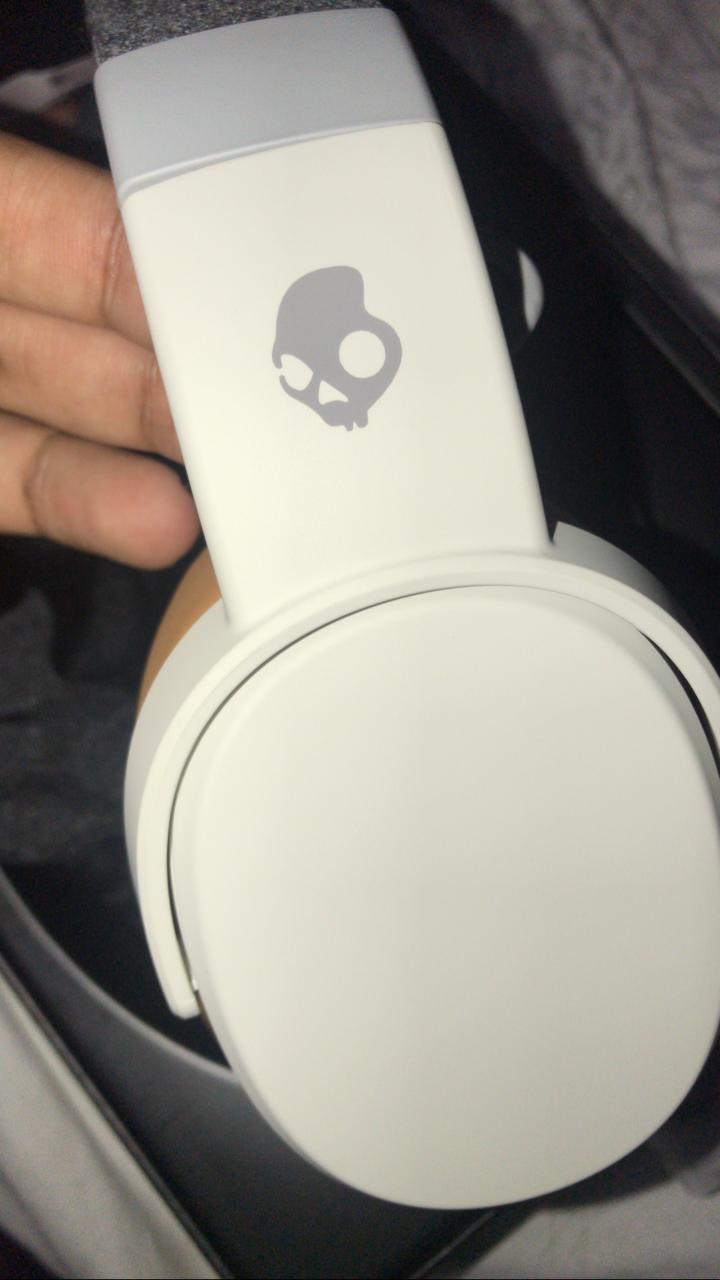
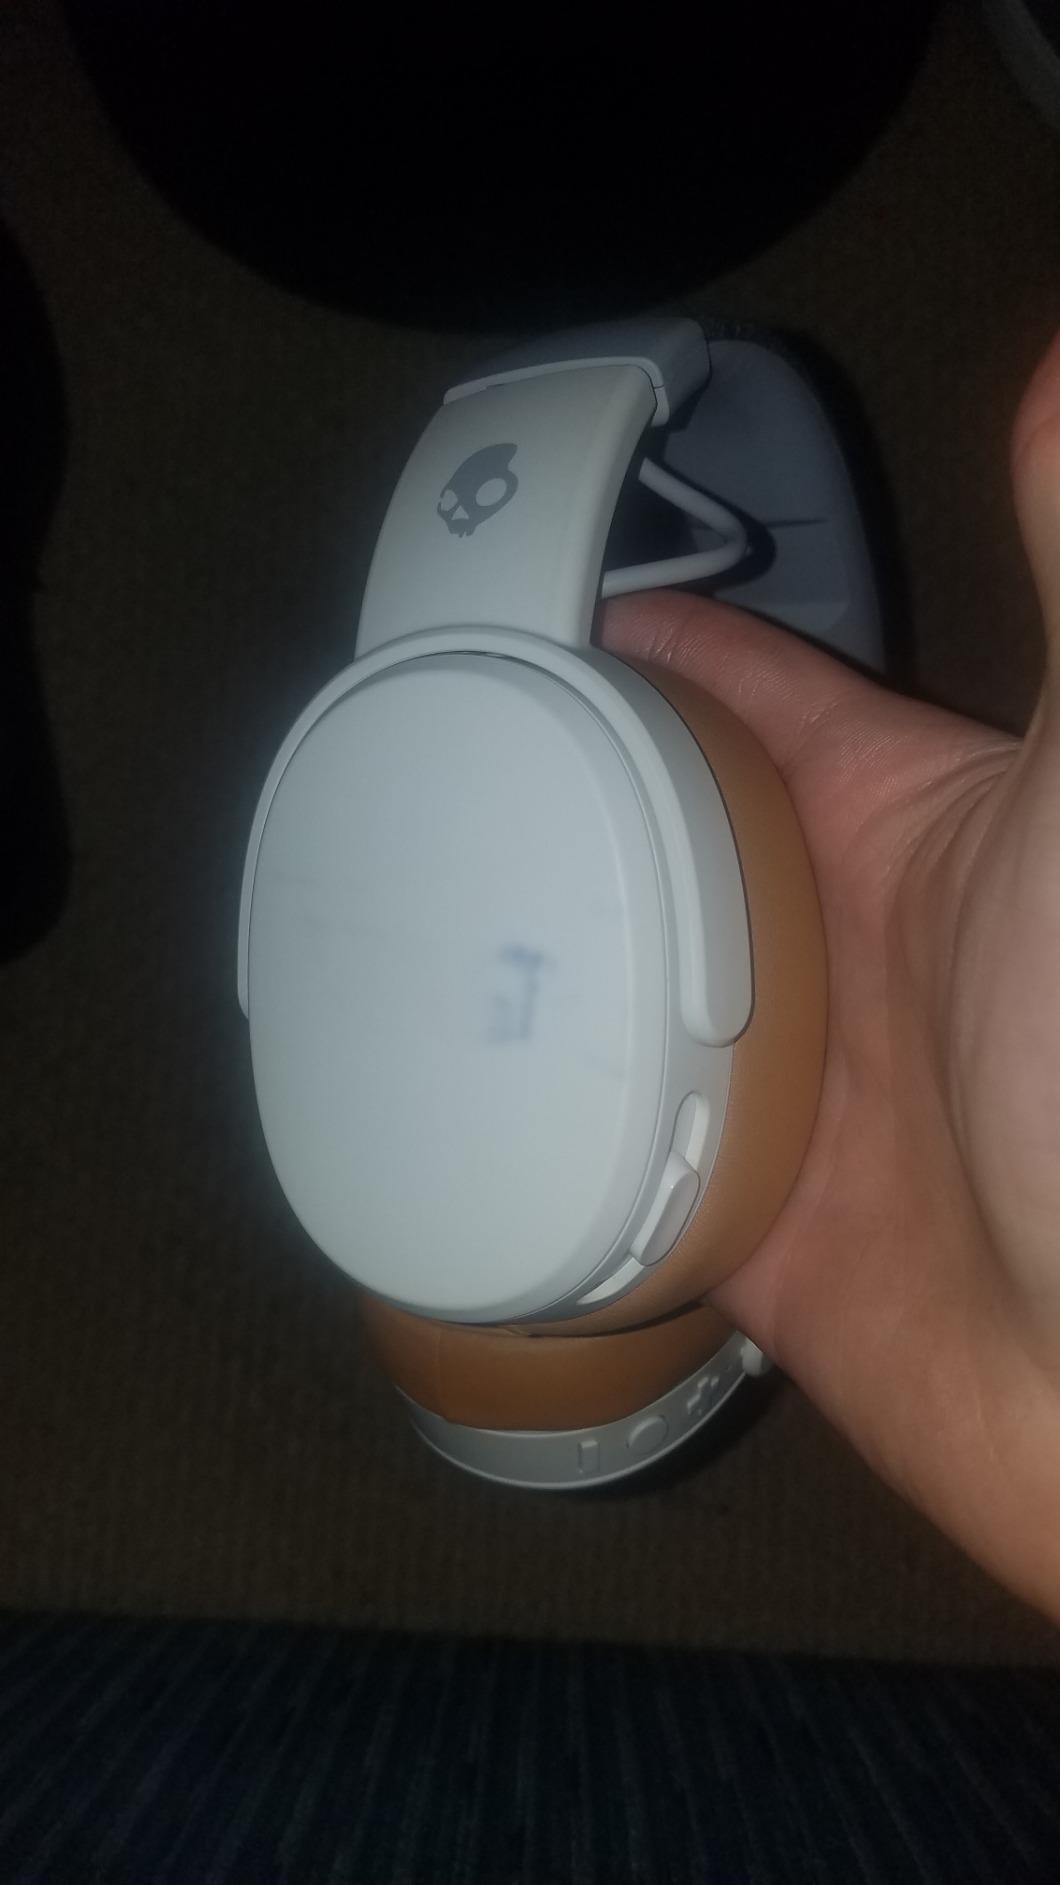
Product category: headphones
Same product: yes